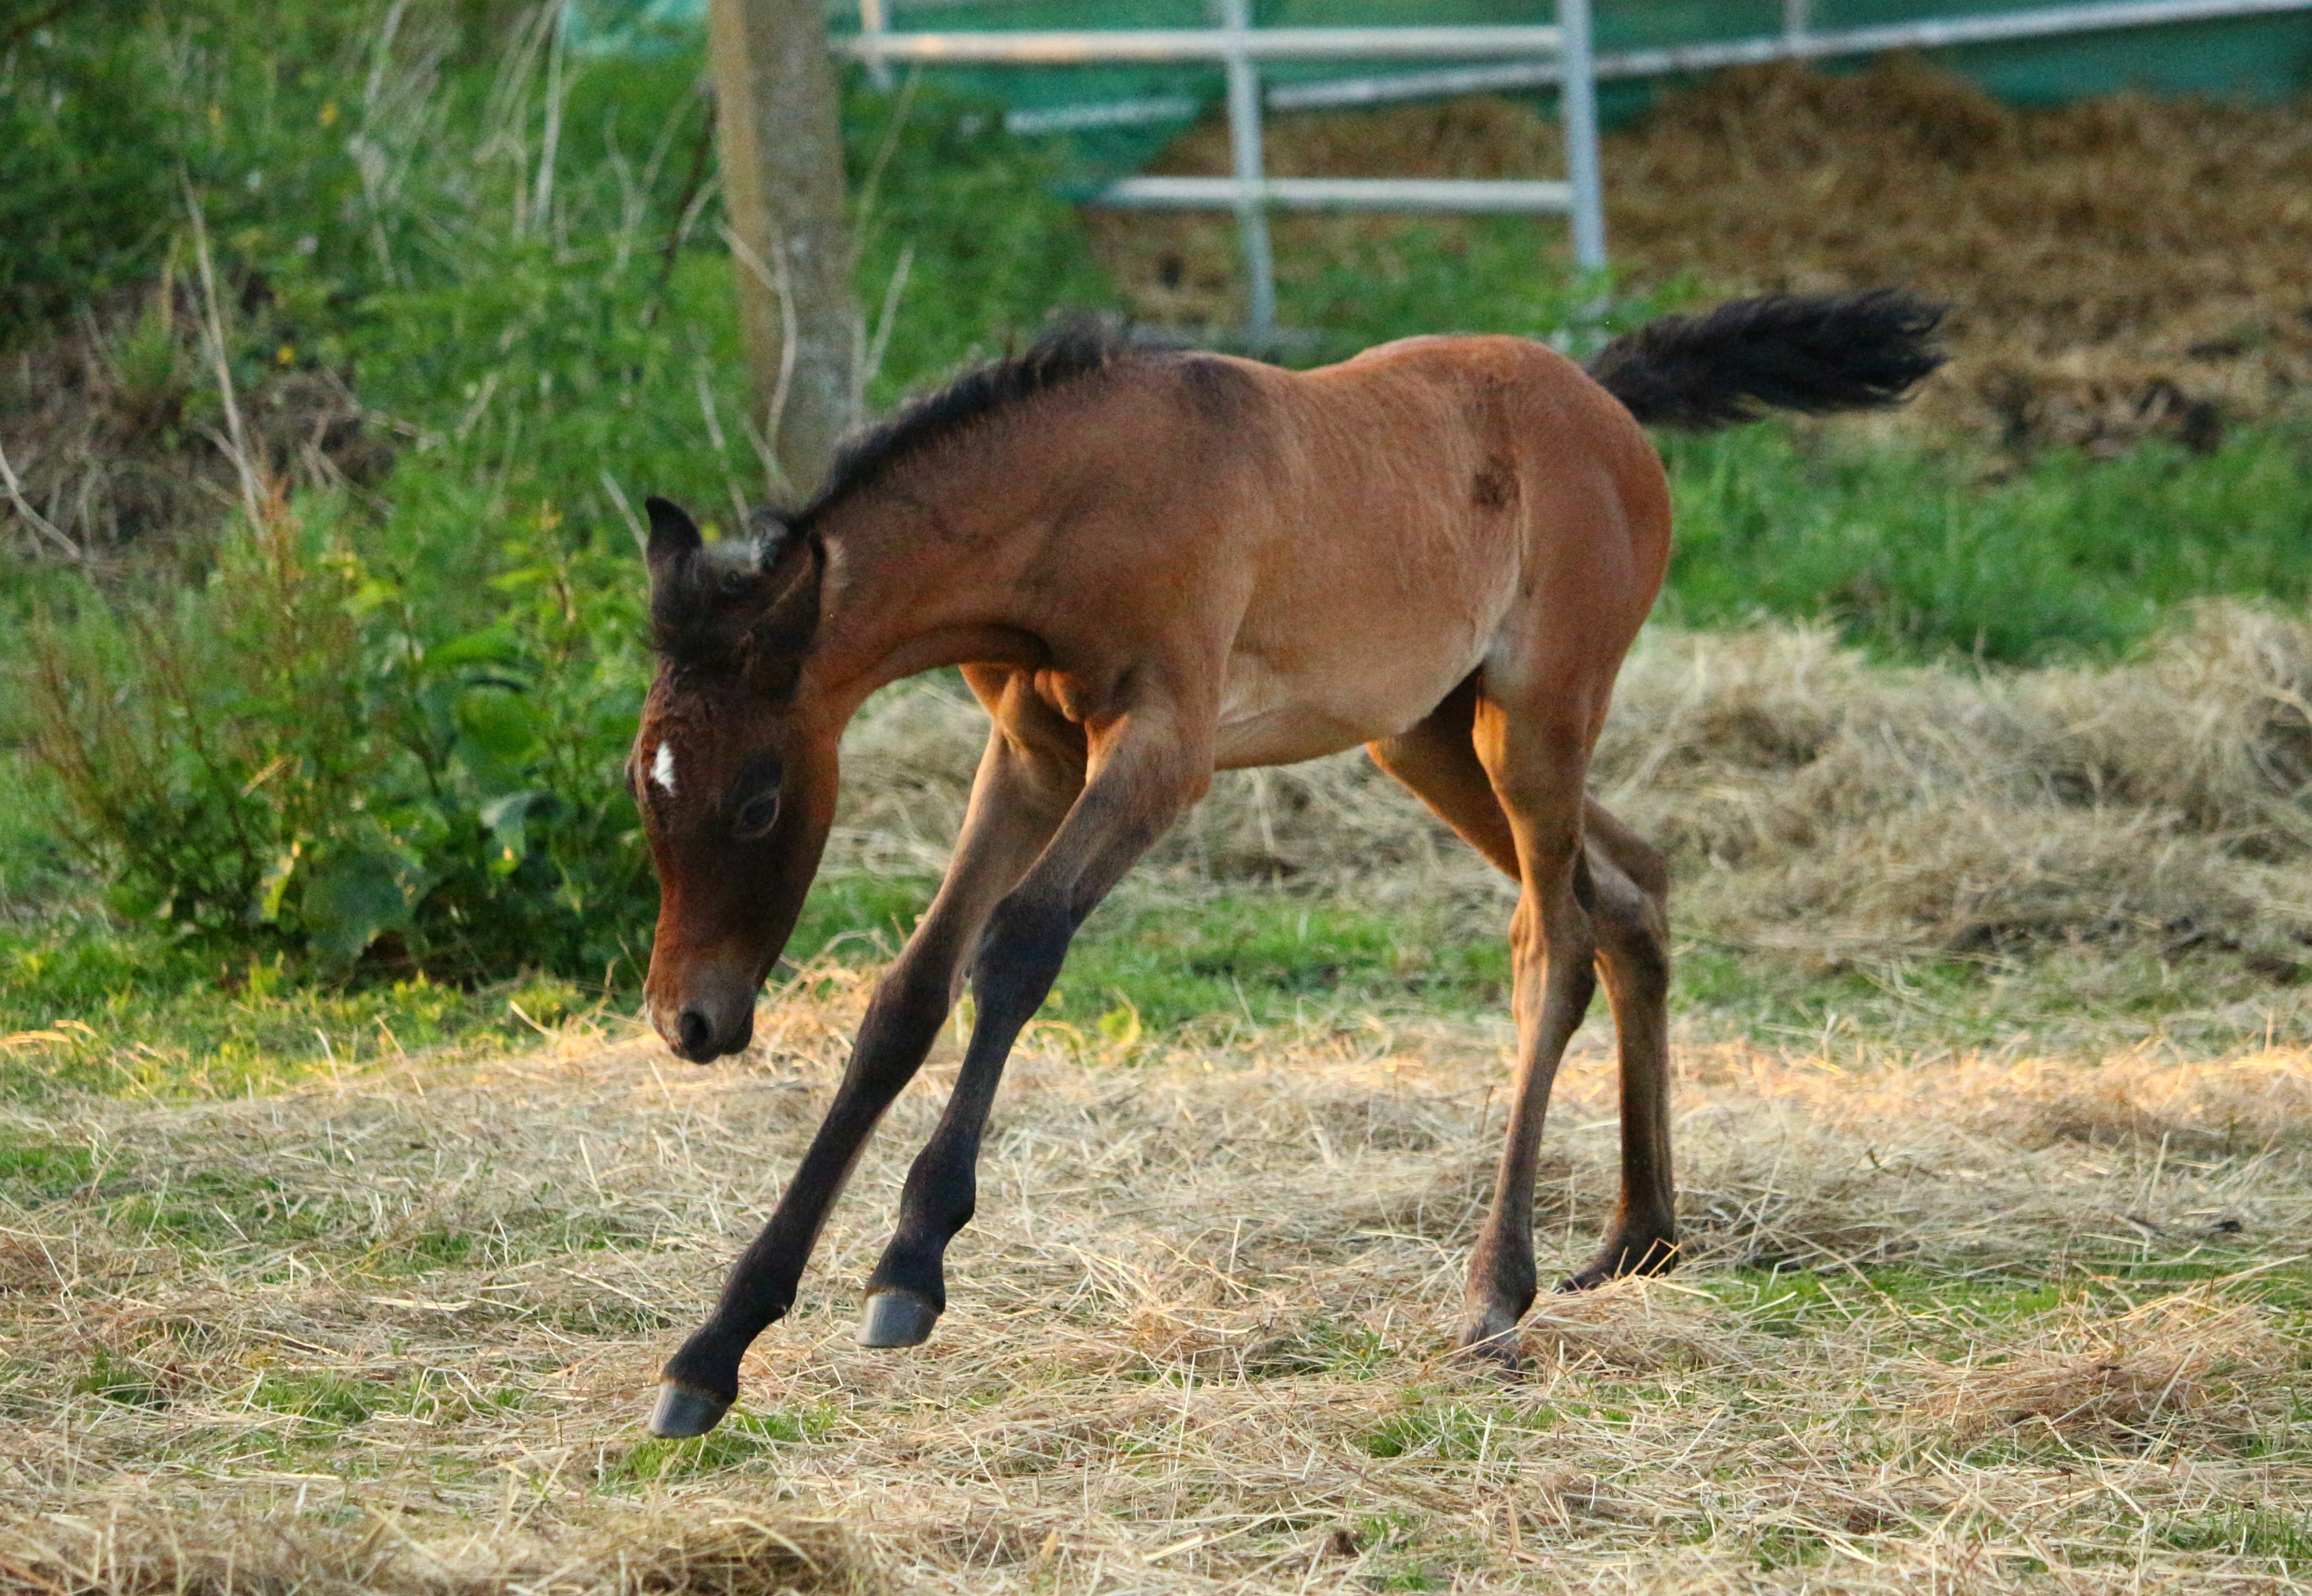
meadow, prairie, wildlife, pasture, grazing, horse, mammal, stallion, mane, fauna, vertebrate, mare, mold, foal, colt, young animal, thoroughbred arabian, brown mold, pack animal, horse like mammal, mustang horse